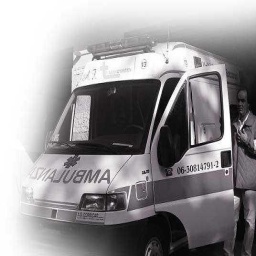
Label: ambulance